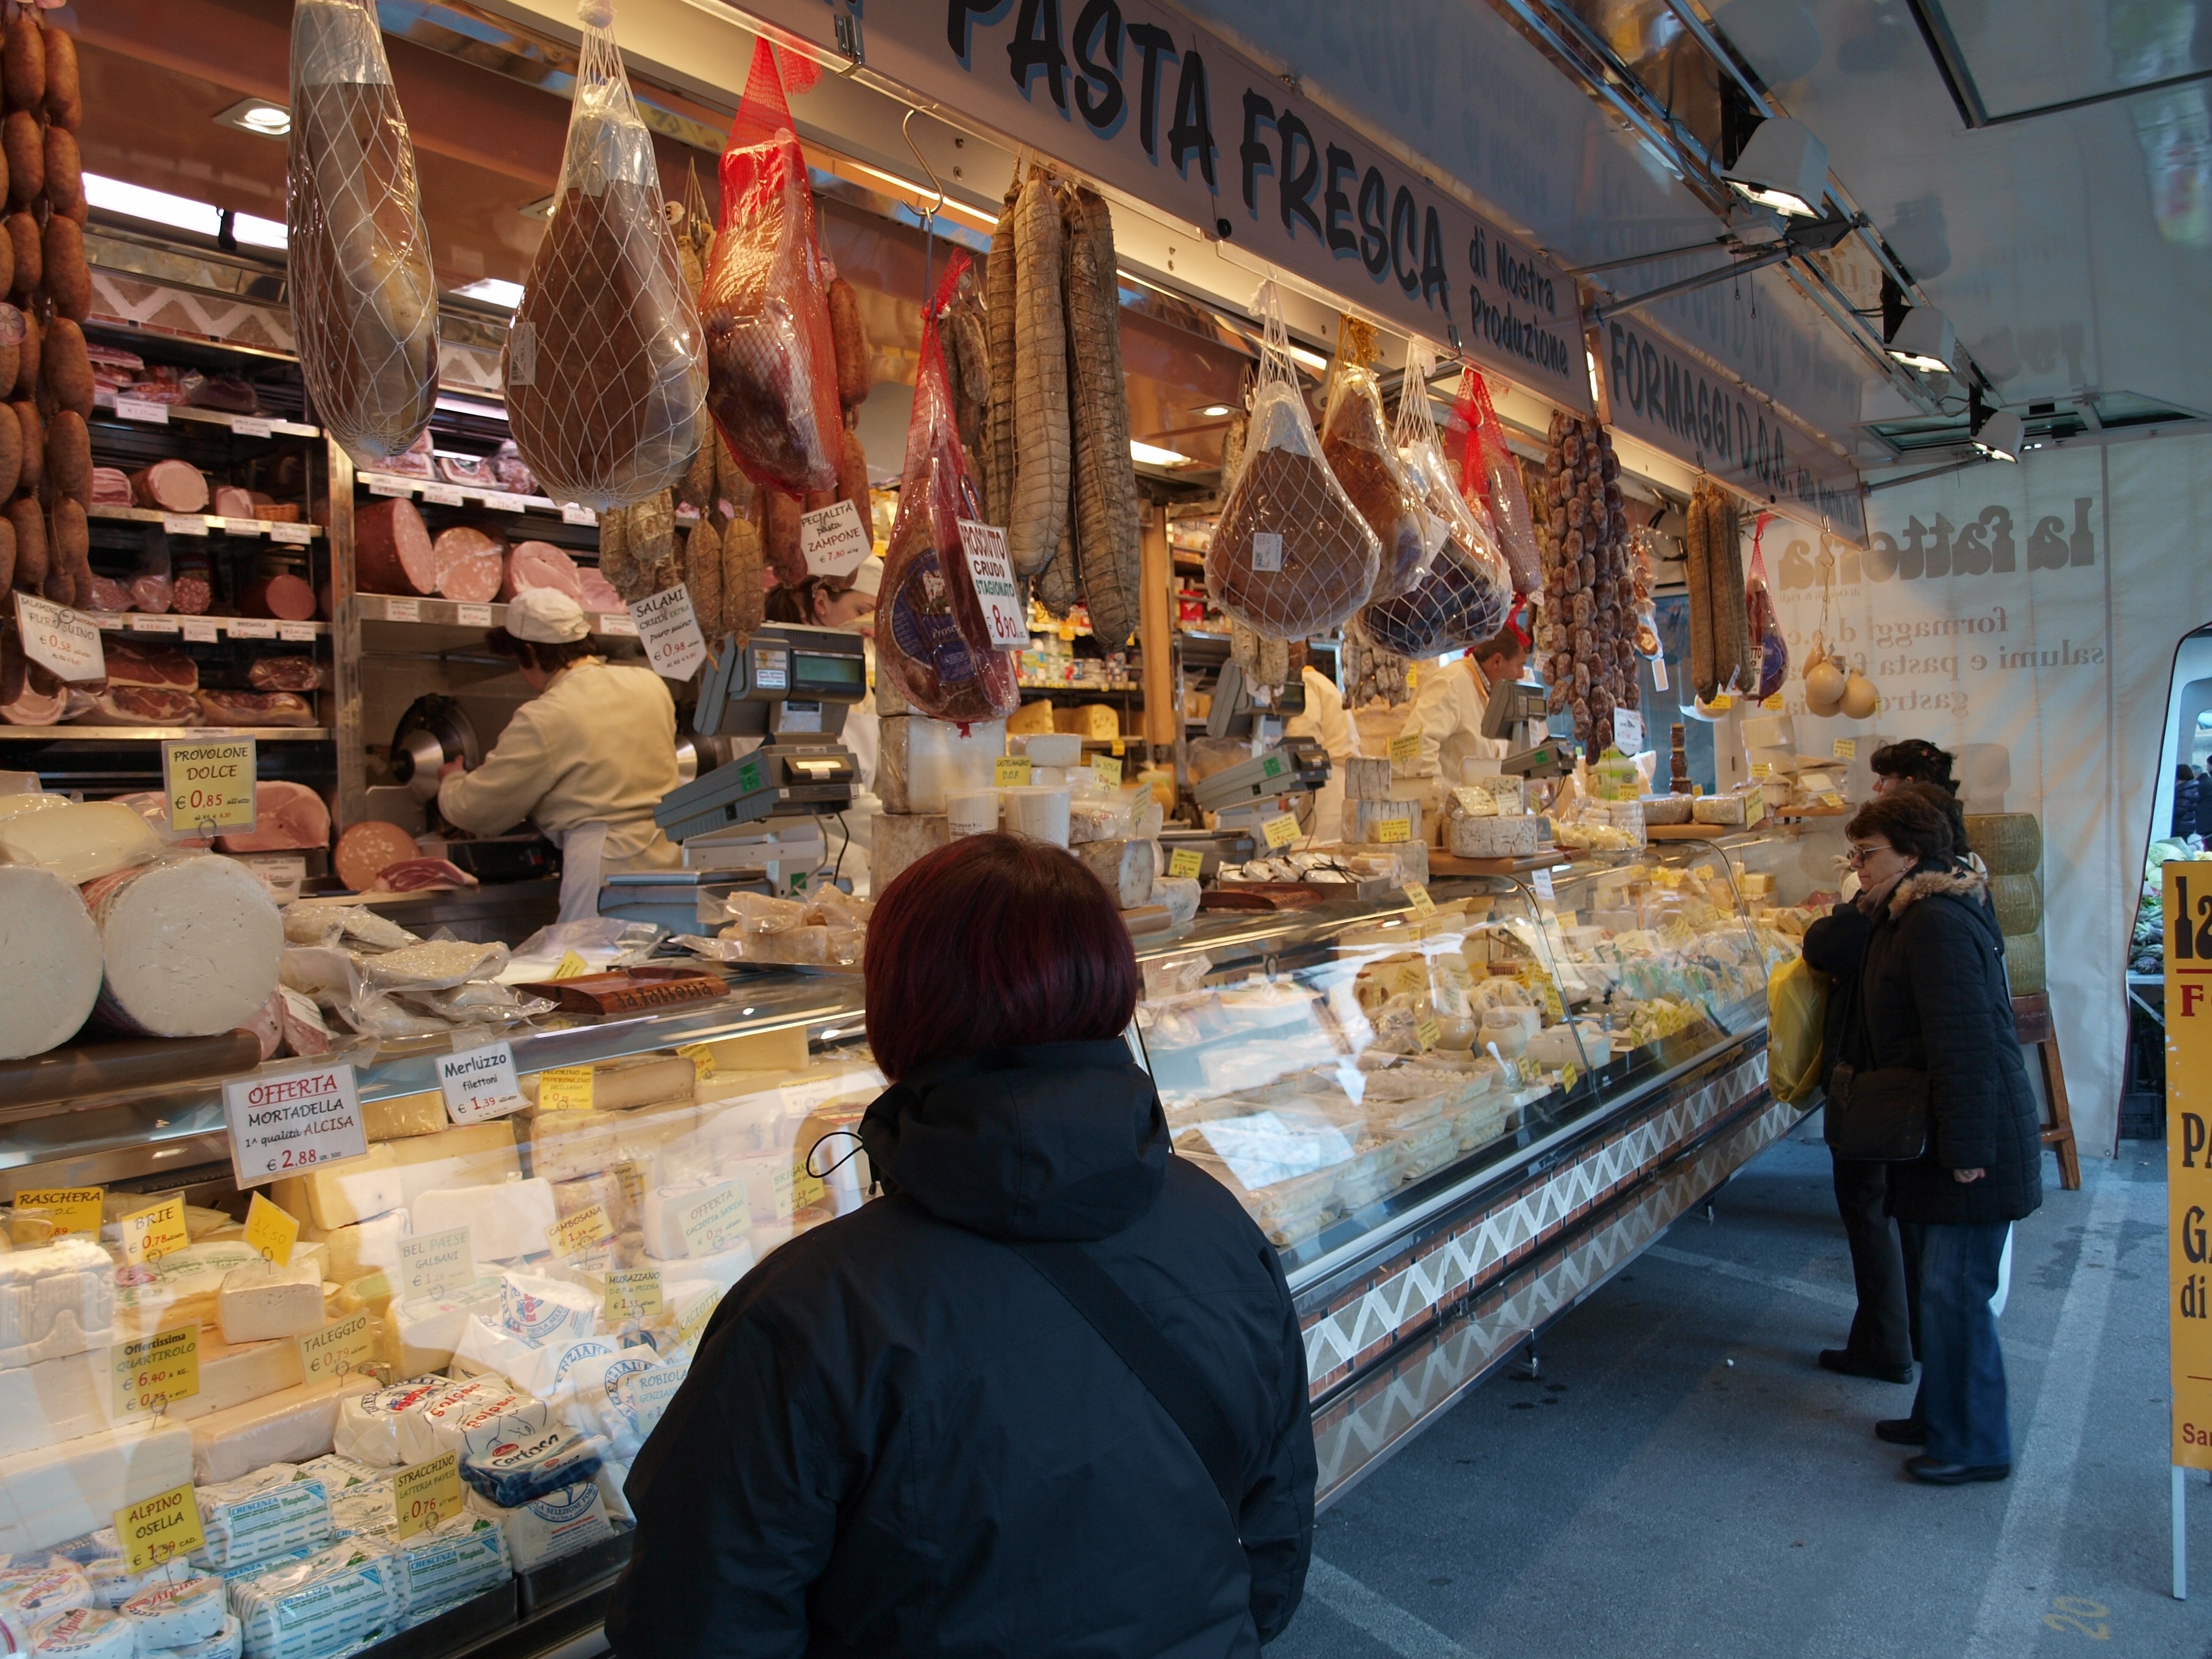
city, food, holiday, italy, bazaar, market, shopping, cheese, public space, stall, grocery store, retail, market place, human settlement